Epic LT

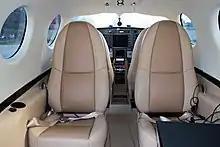
Interior accommodation

The LT was designed by Epic Air LLC of Bend, Oregon, to meet demand for a kit-built high-performance single turboprop-engined six-seat private owner aircraft. It has a low-wing layout with the tailplanes mid-set on a single fin. The tricycle undercarriage is fully retractable. Its construction uses composites incorporating carbon fibres. The engine is a Pratt & Whitney PT6-67A turboprop flat rated to 1200 hp.